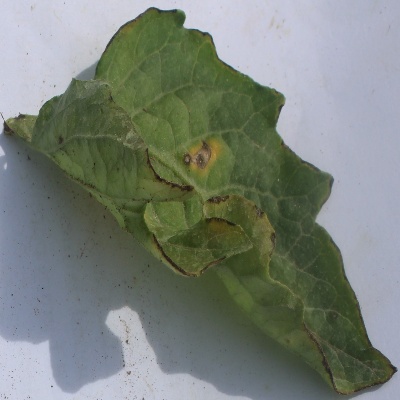
Crop: Tomato
Condition: verticulium wilt